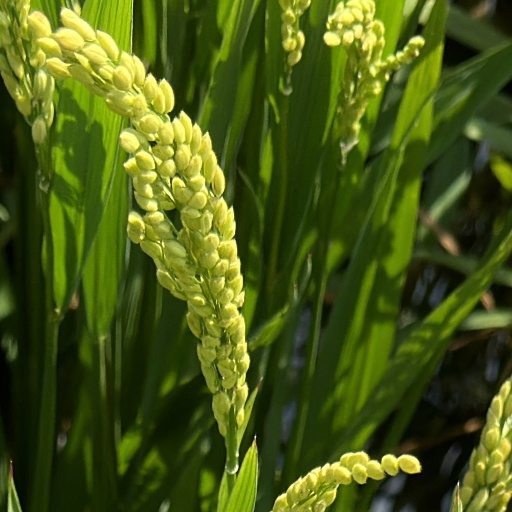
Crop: rice